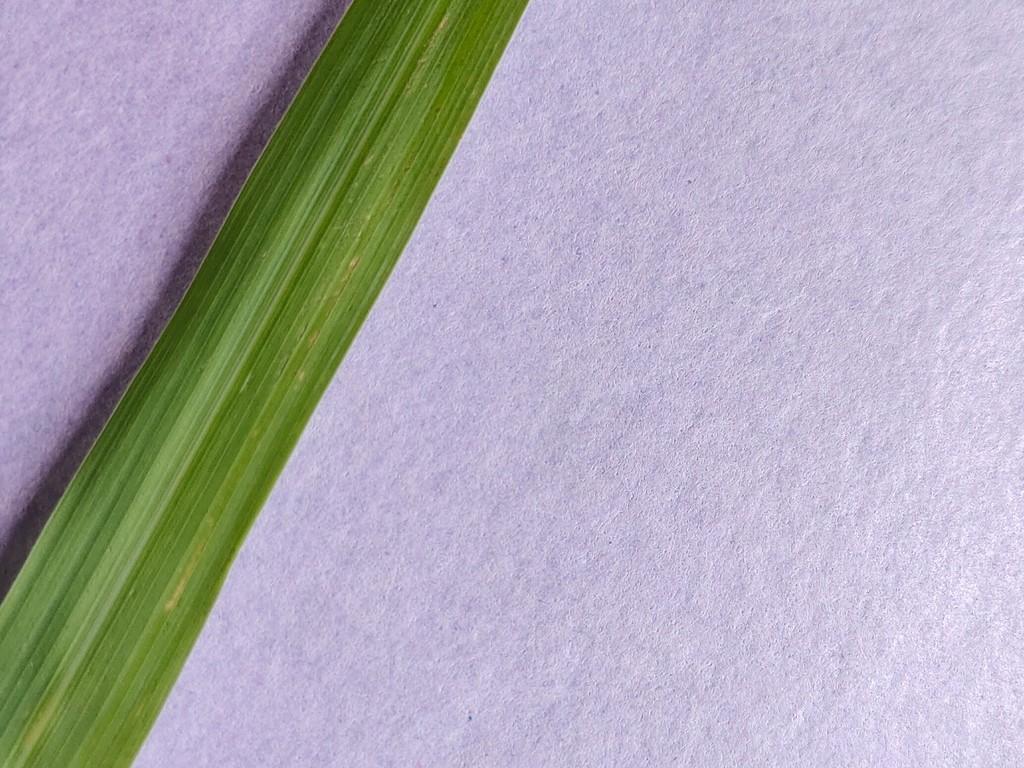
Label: Healthy